Micronation

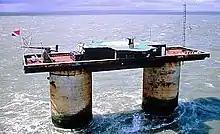
The Principality of Sealand is a micronation located on a seafort off the coast of the United Kingdom.

A micronation is a political entity whose representatives claim that they belong to an independent nation or sovereign state, but which lacks legal recognition by any sovereign state. Micronations are classified separately from de facto states and quasi-states; they are also not considered to be autonomous or self-governing as they lack the legal basis in international law for their existence. The activities of micronations are almost always trivial enough to be ignored rather than disputed by the established nations whose territory they claim—referred to in micronationalism as "macronations". Several micronations have issued coins, flags, postage stamps, passports, medals and other state-related items, some as a source of revenue. Motivations for the creation of micronations include theoretical experimentation, political protest, artistic expression, personal entertainment and the conduct of criminal activity. The study of micronationalism is known as micropatriology or micropatrology.